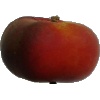
Label: Nectarine Flat 1